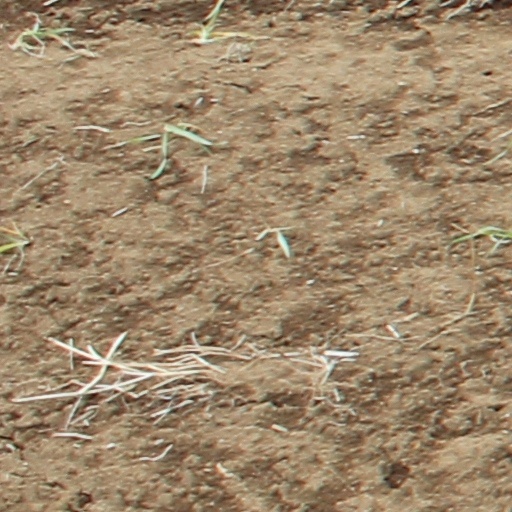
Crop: wheat